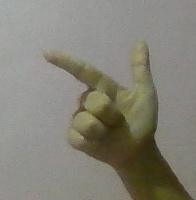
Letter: yaa